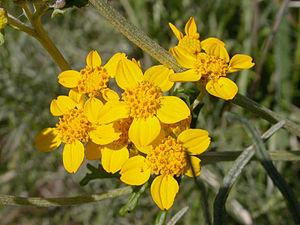
Eriophyllum est un genre de la famille des Asteraceae, communément connu sous le nom de woolly sunflower, est un genre de plantes herbacées annuelles ou pérennes originaire de l'Ouest de l'Amérique du Nord.